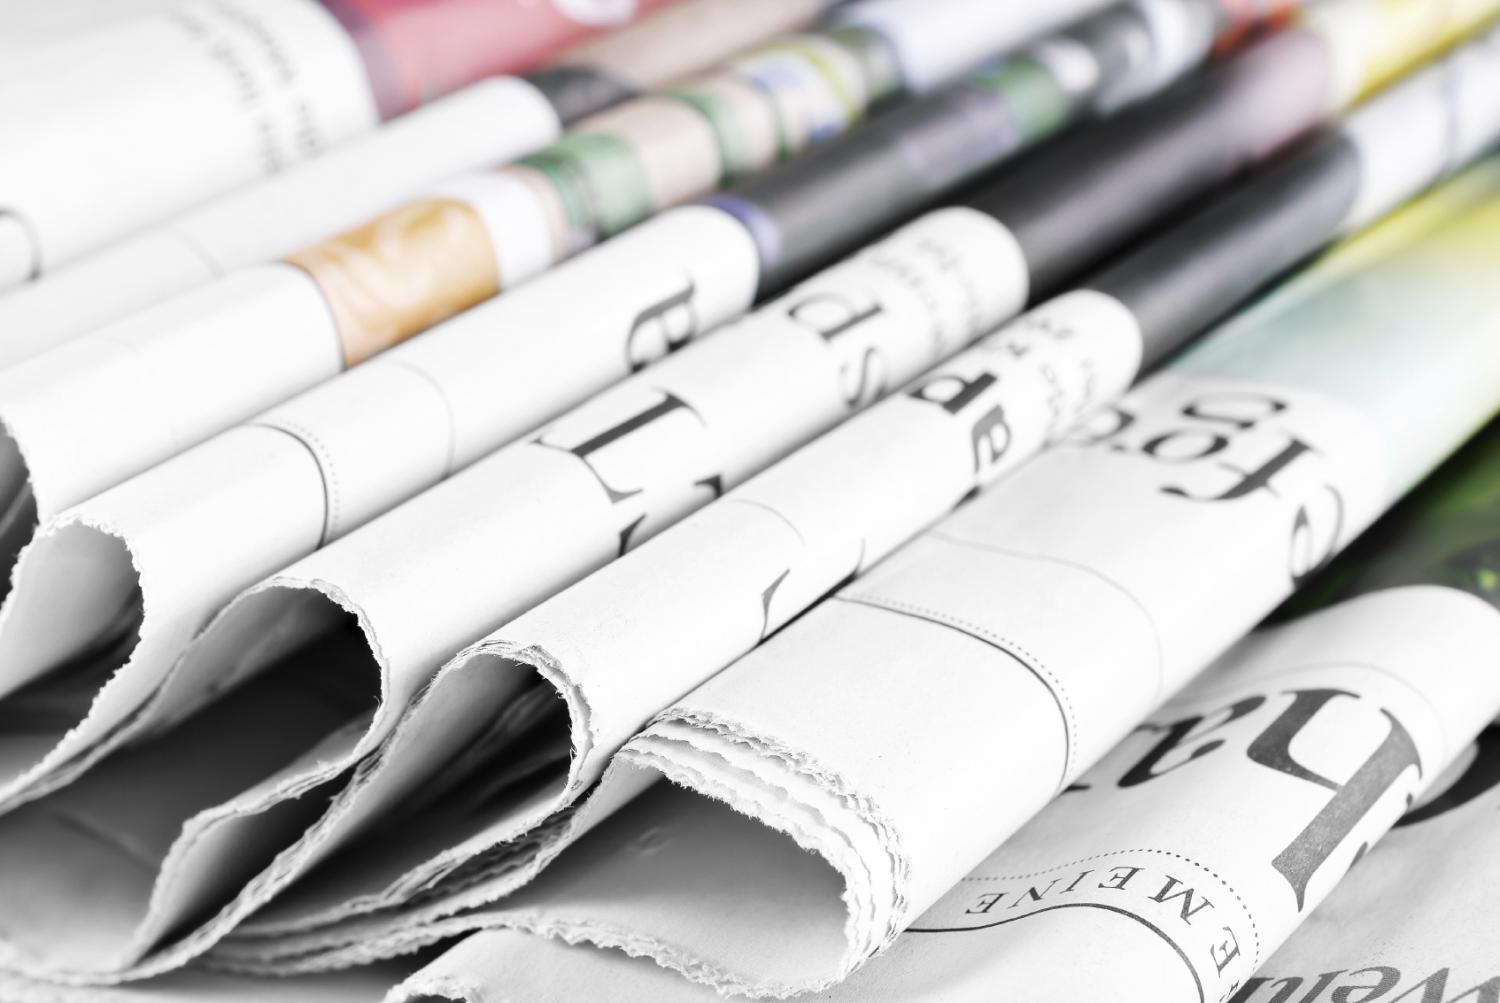
Label: paper